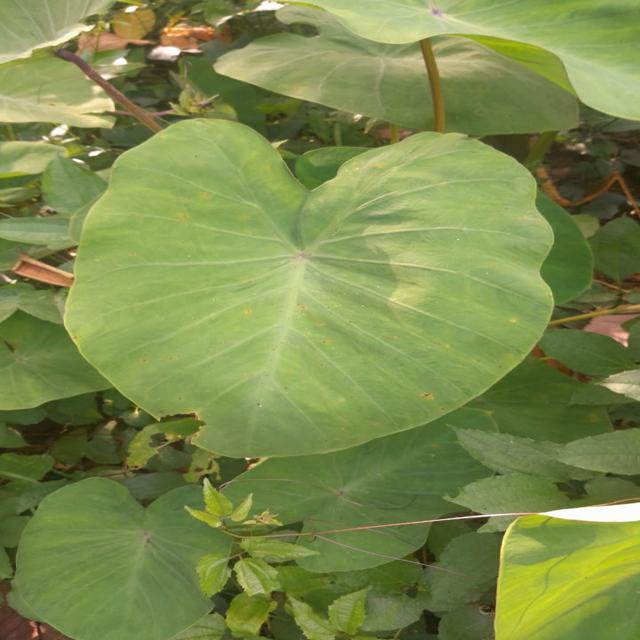
Label: Early_Blight